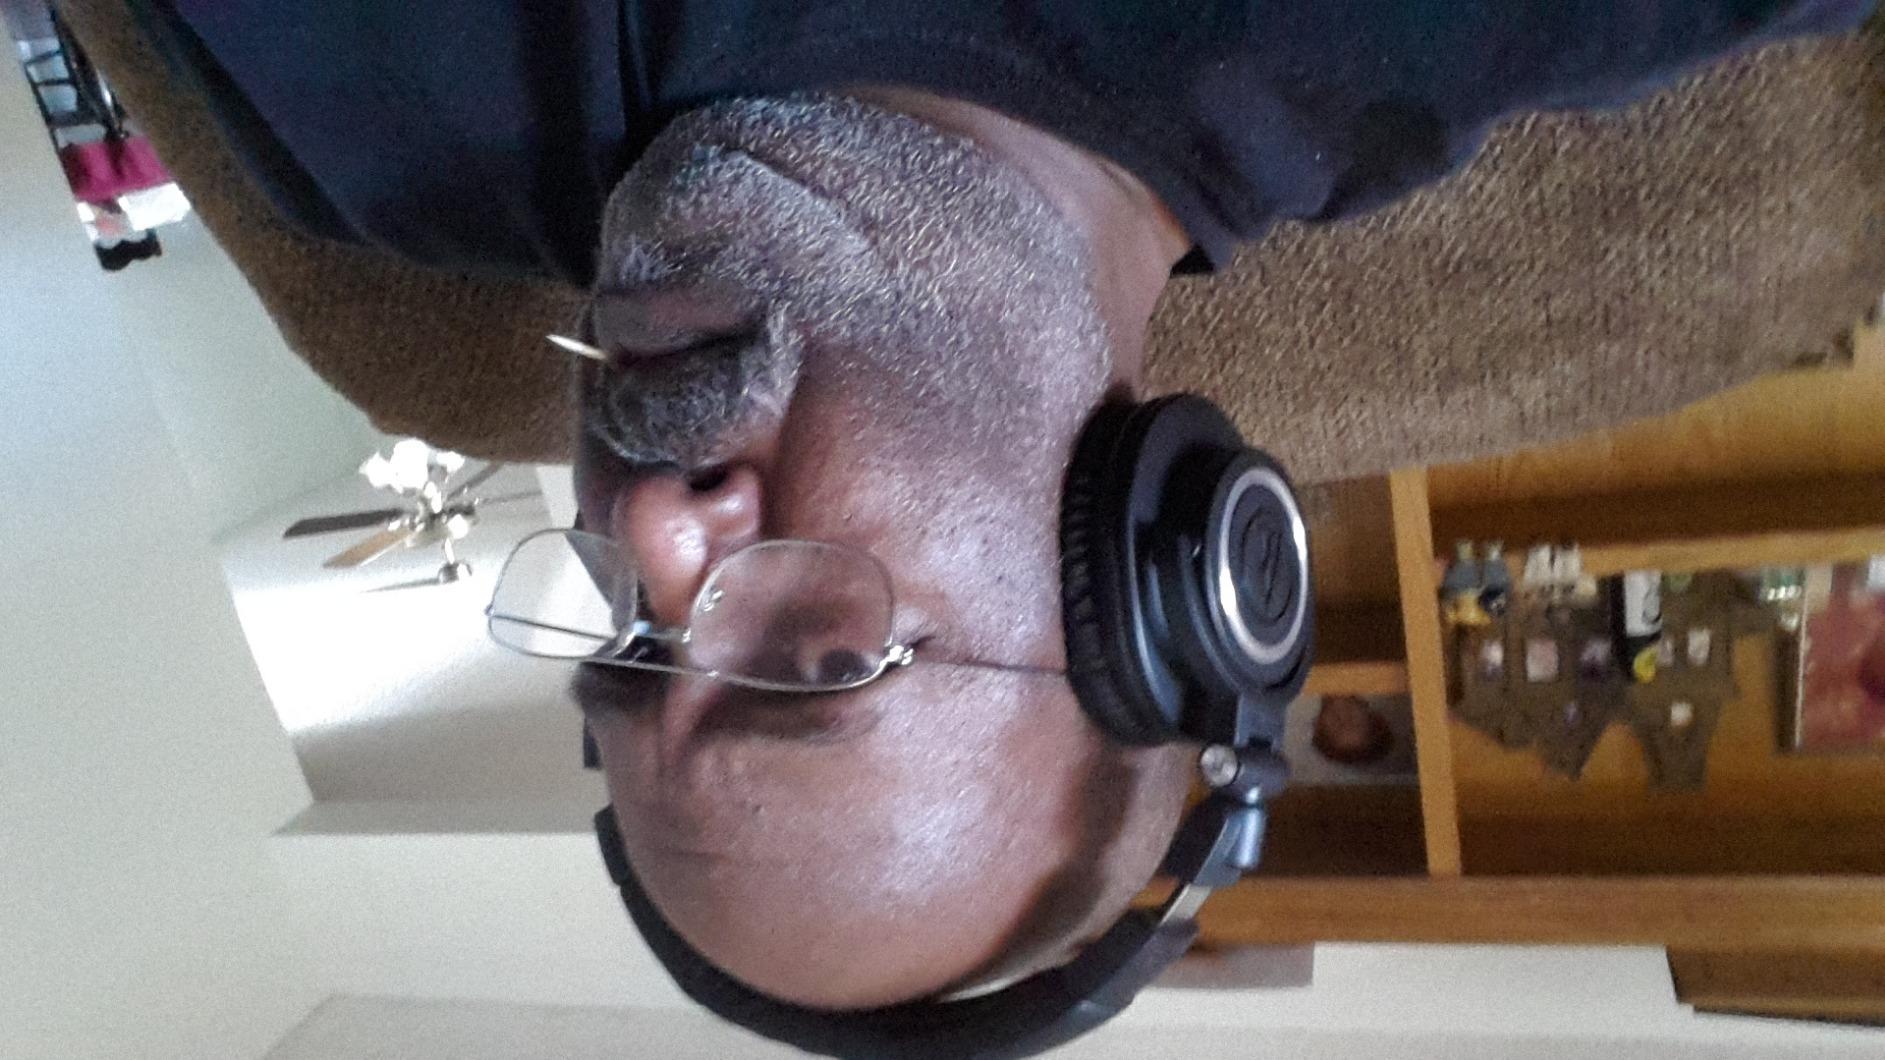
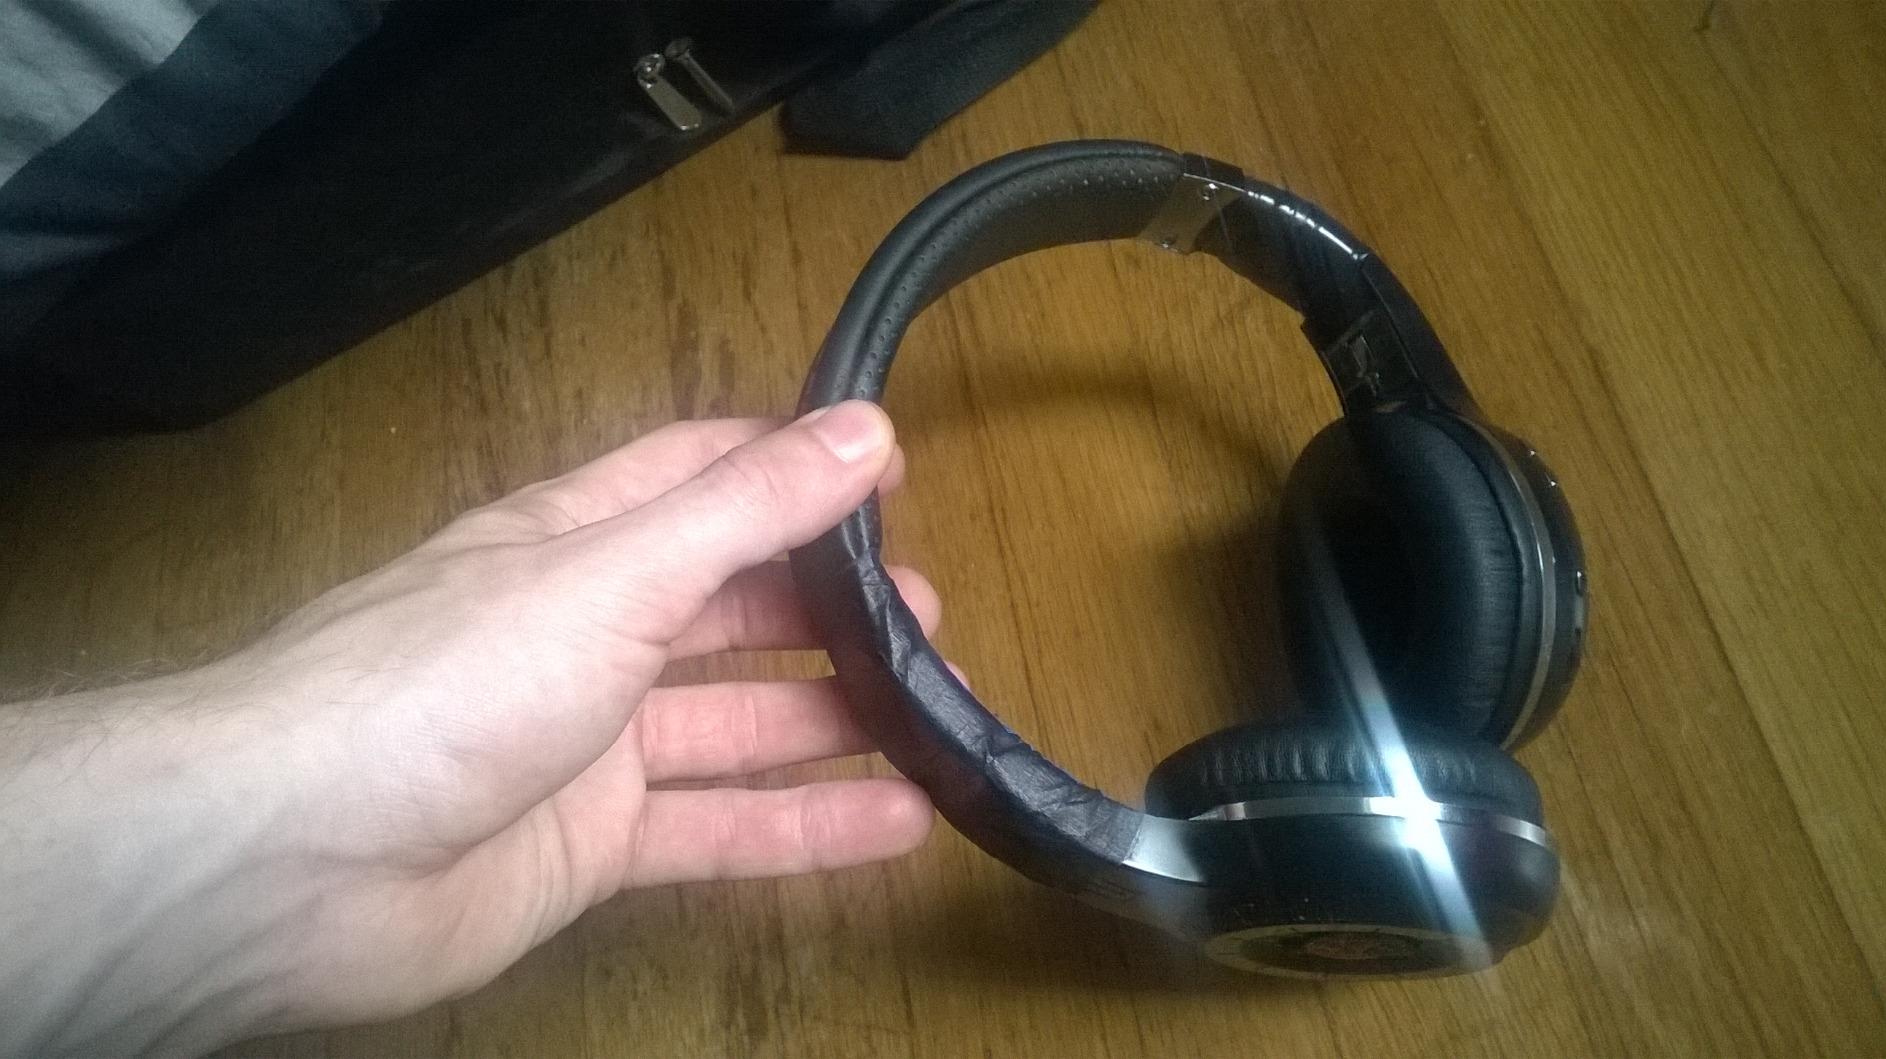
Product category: headphones
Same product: no